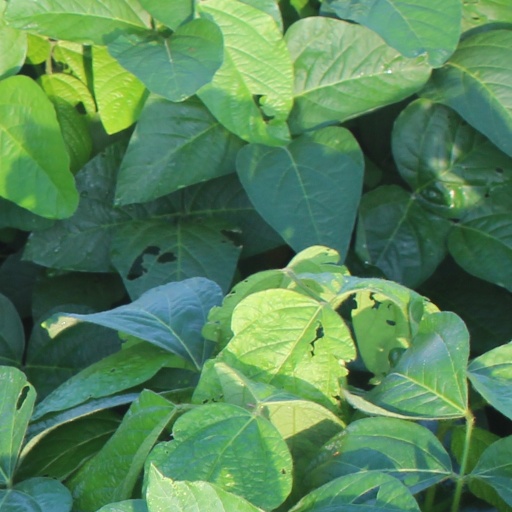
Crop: soybean